Chatsworth, Ontario

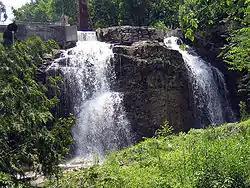
Walters Falls - view from below

Walters Falls was founded in 1852 when John Walter of Toronto took up 300 acres of wild land on the south branch of the Bighead River. Walter set up a sawmill in 1853 with a new one being erected in 1864. This mill operated inside the village of Walters Falls which built up around it. By 1865 the town was served by a grist mill, a woolen mill, a post office, a tavern, a blacksmith, a wagon maker, two carpenters, a millwright and a tinsmith. There is conflicting information on page 149 of "The Paths that Led to Holland" which states that "John Walter and his Wife Elizabeth Payne, filed entry in the District Registry Office in Durham in 1850 for 800 acres that built mills which included a grist mill, carding and saw mill."